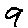
Label: 9